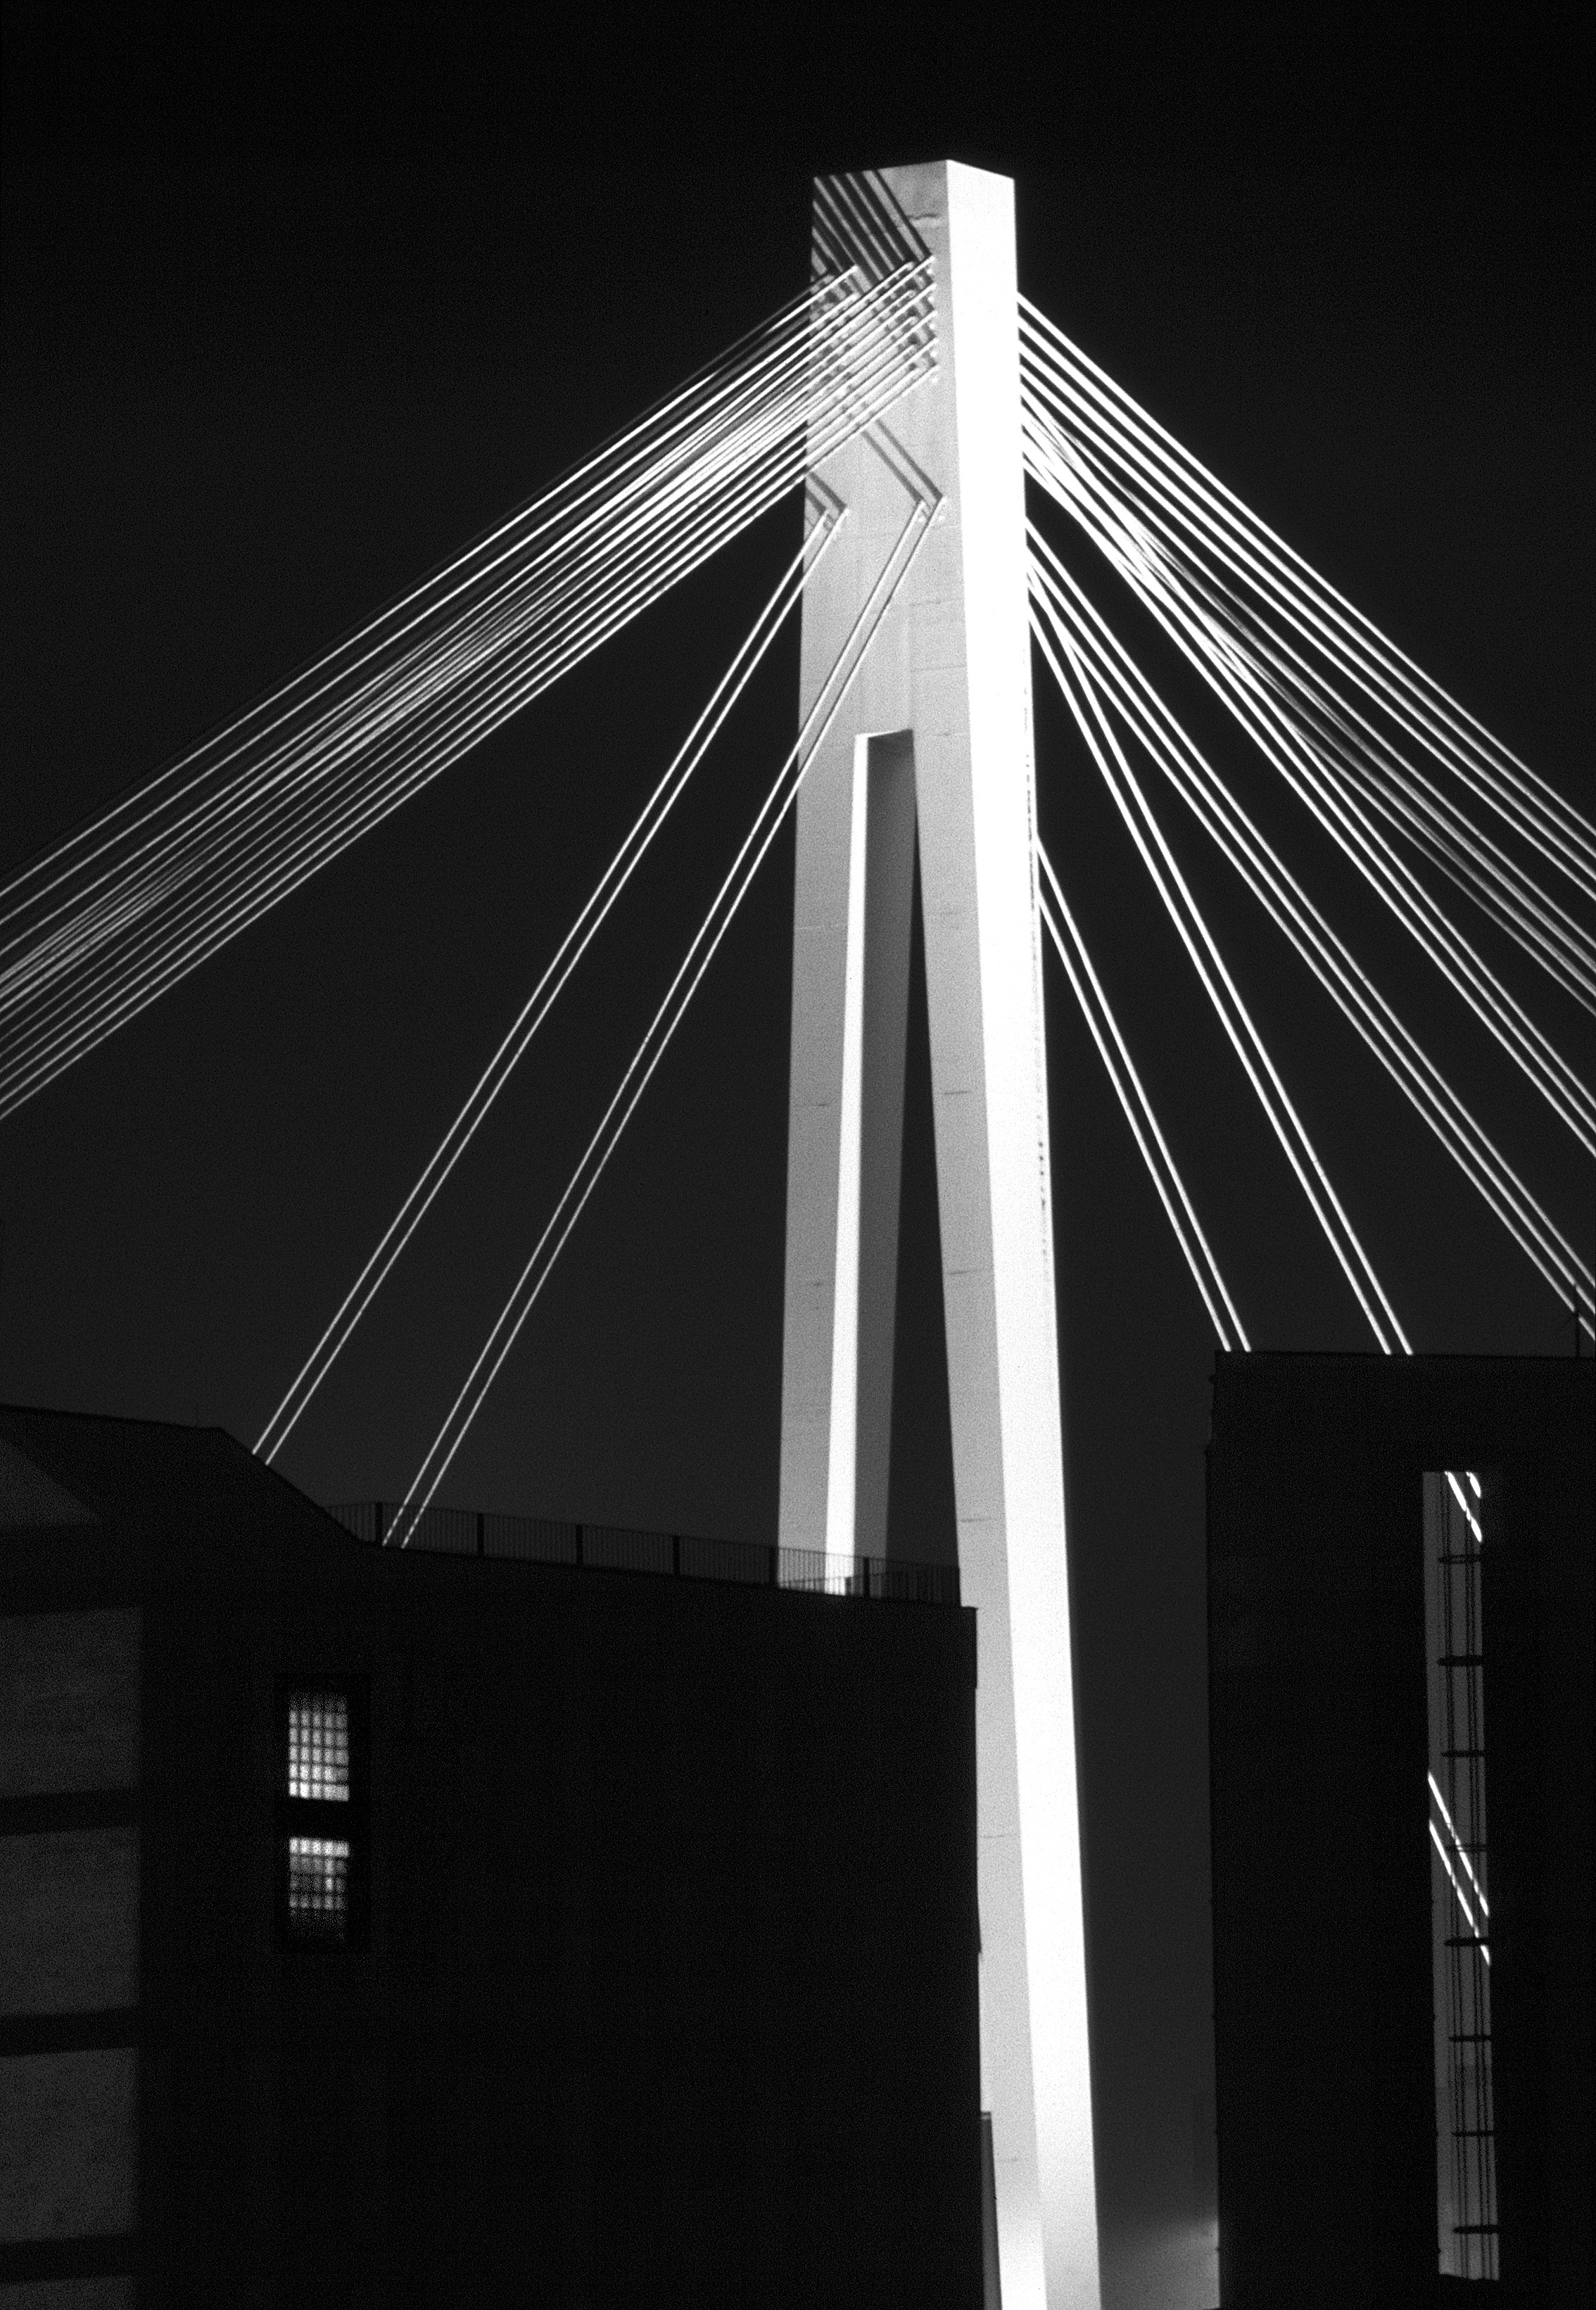
light, black and white, architecture, bridge, night, arch, line, darkness, monochrome, lighting, symmetry, monochrome photography